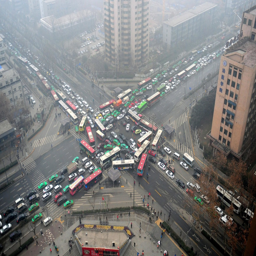
image : vehicles are stuck in a traffic jam in heavy smog after the traffic lights were broken - down